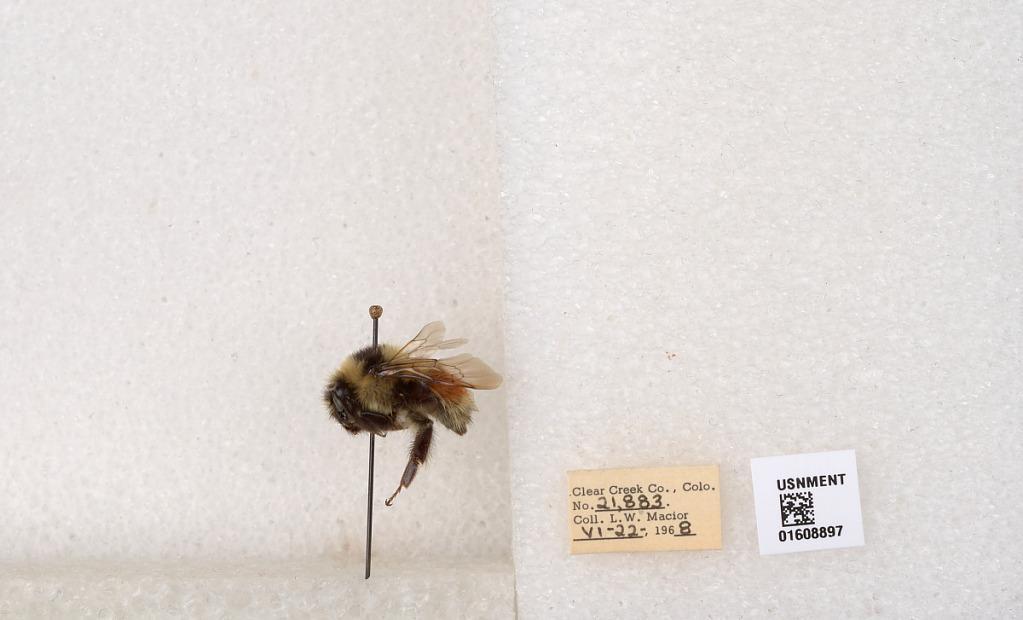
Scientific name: Bombus (Pyrobombus) sylvicola Kirby
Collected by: L. Macior
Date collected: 1968-6-22
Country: United States
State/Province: Colorado
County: Clear Creek
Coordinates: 39.6891, -105.644